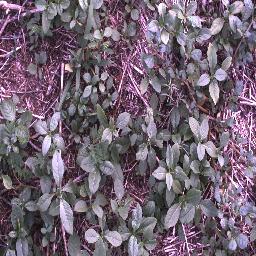
Label: negative